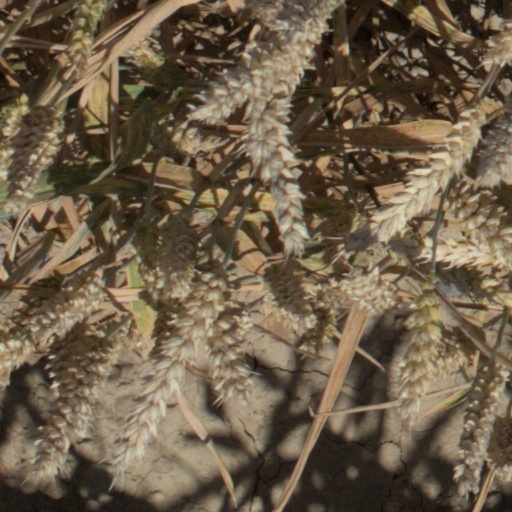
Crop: wheat